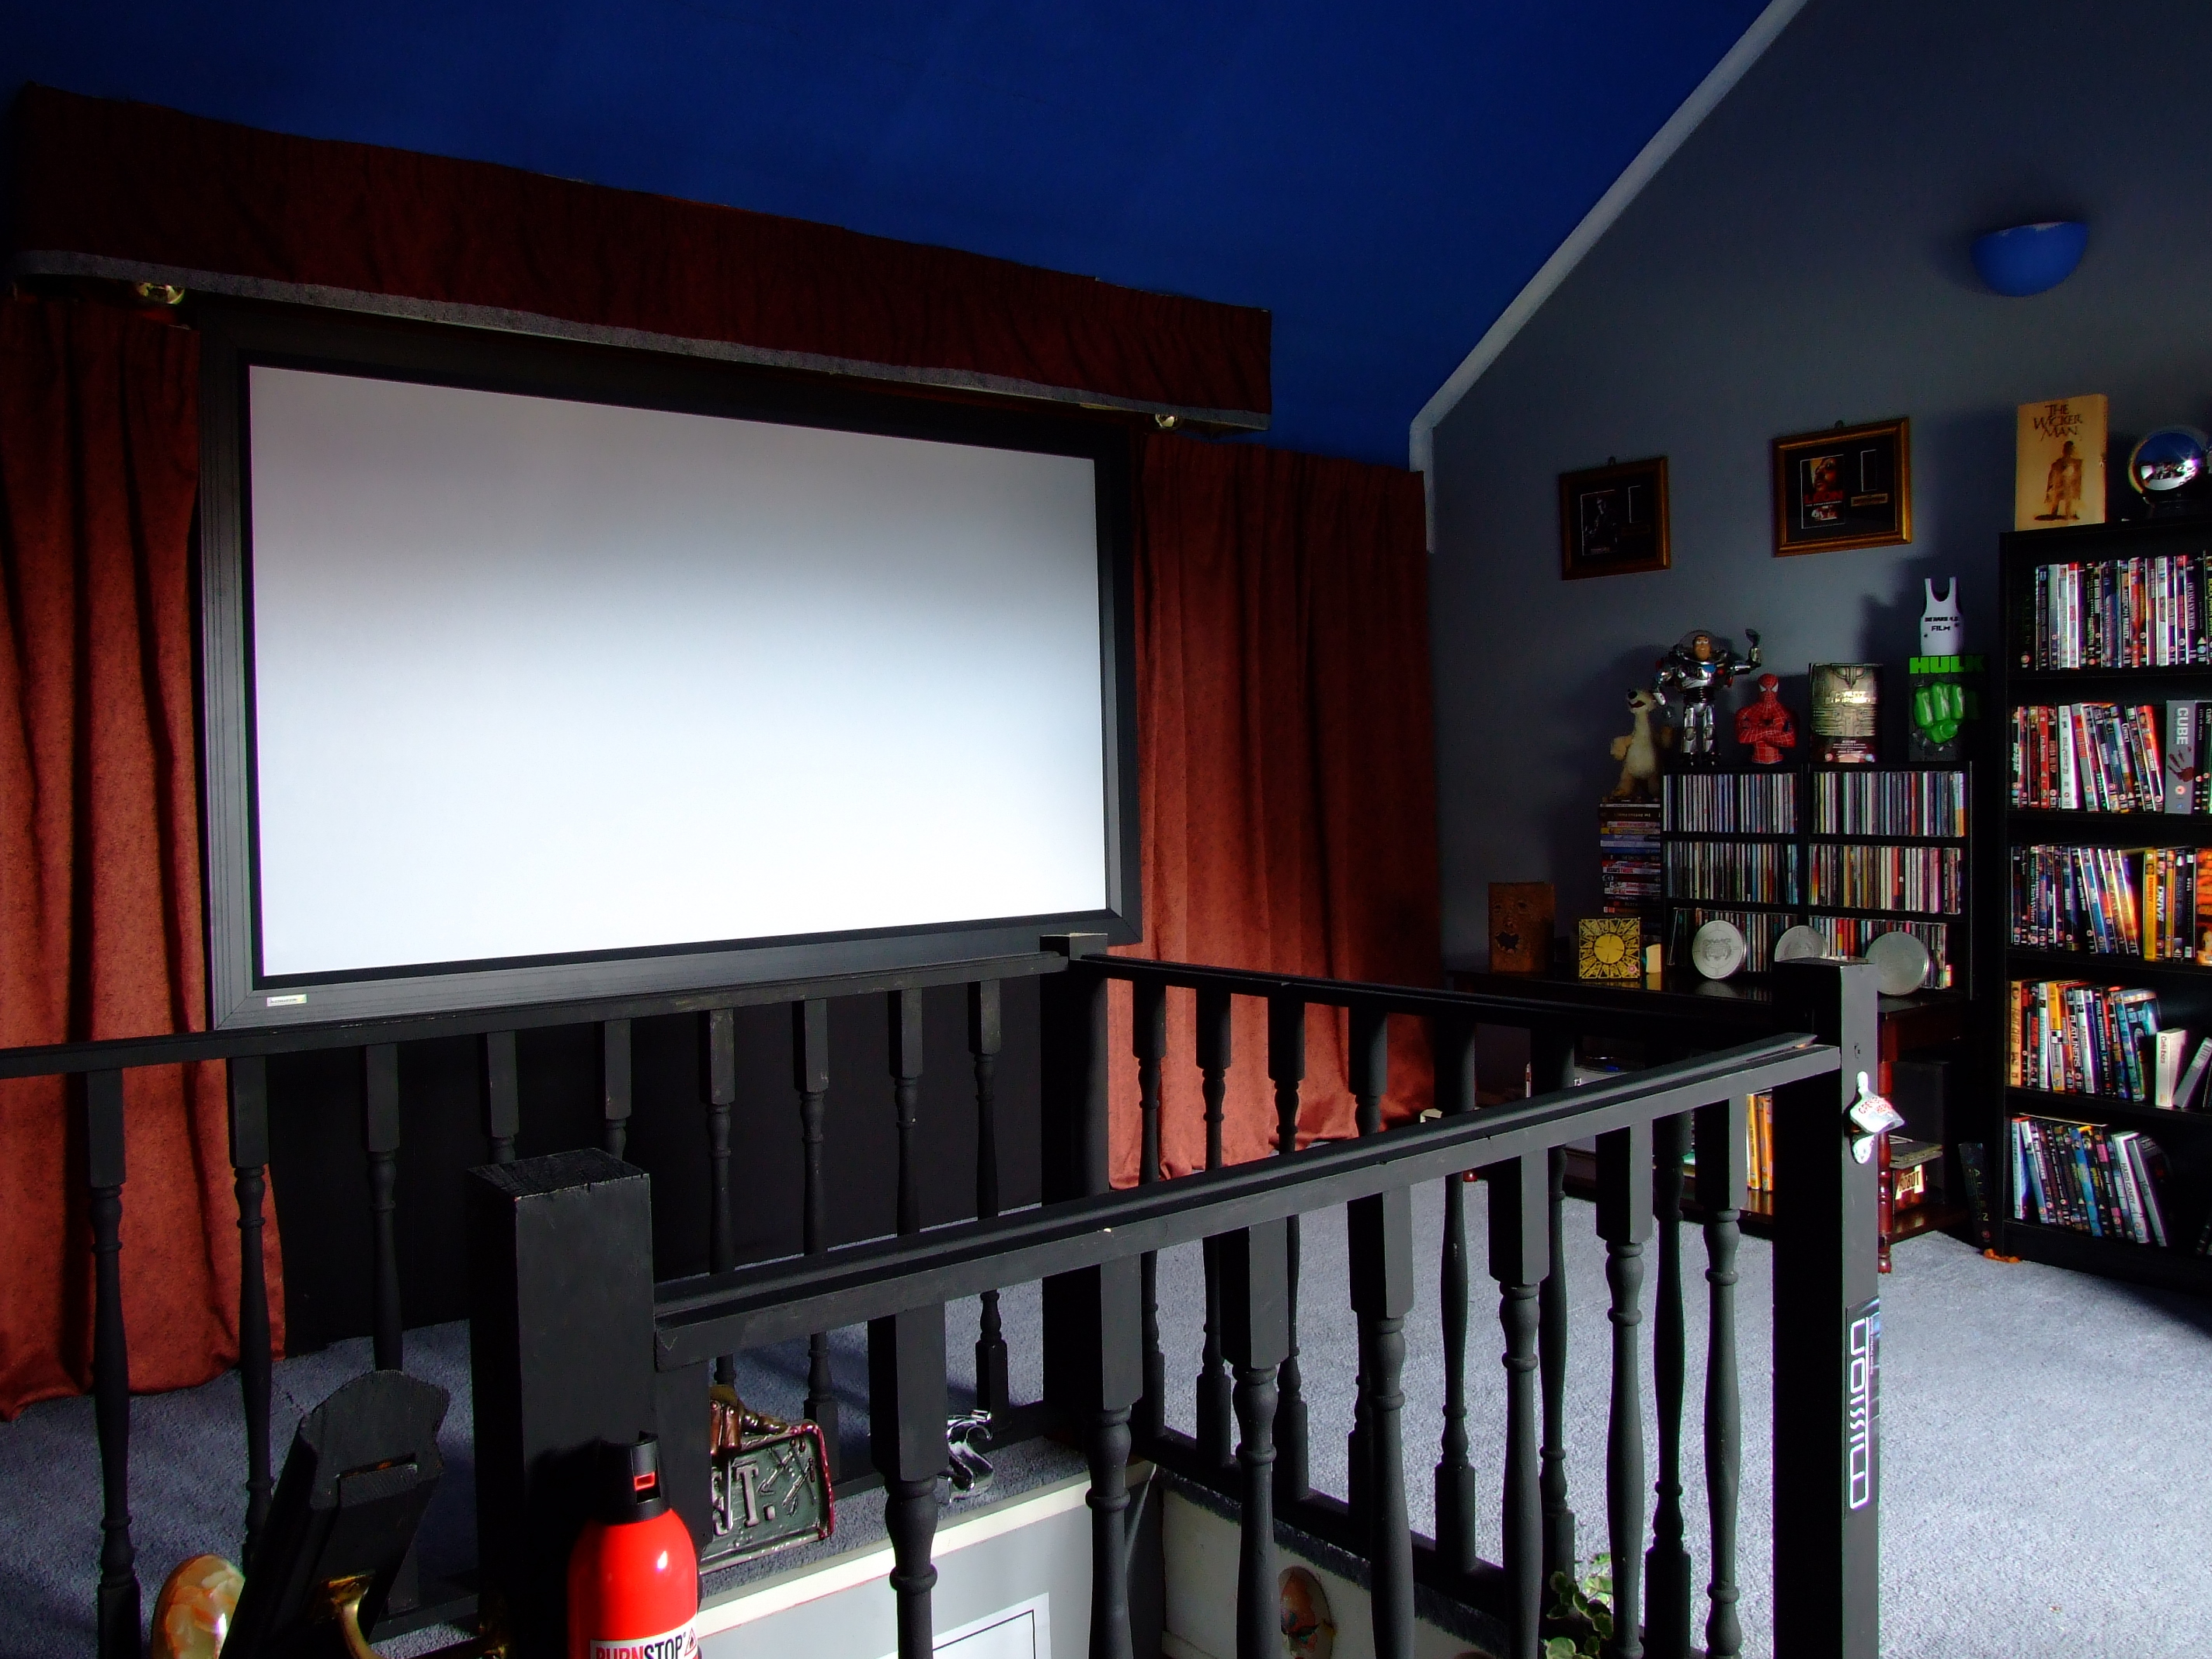
home, living room, room, interior design, cinema, window covering